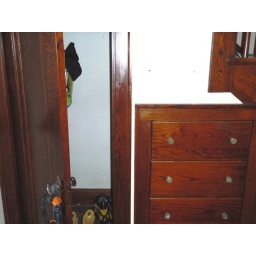
This is across from the door to the first floor apartment. Nice use of typically unused space under the stairs.